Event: Nepal Earthquake
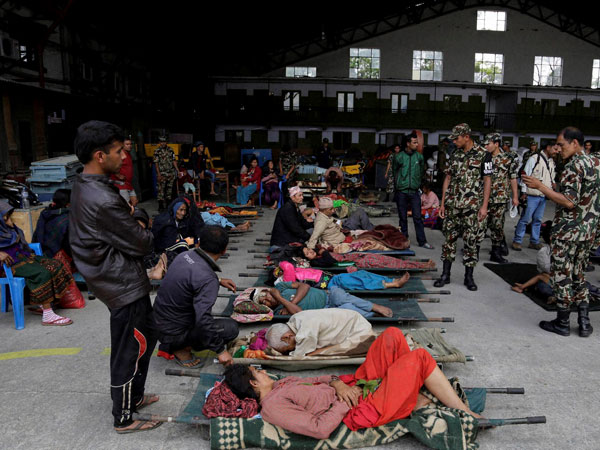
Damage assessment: damage